Describe the emotion expressed in this image:  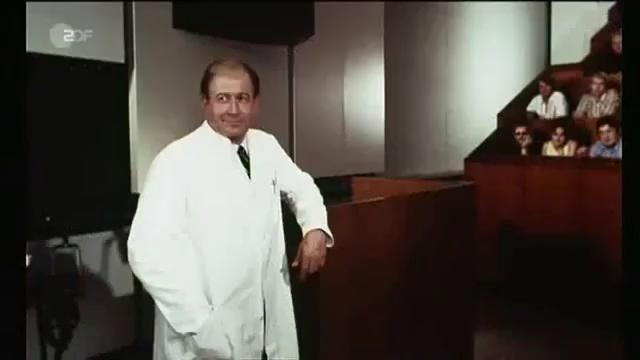
This person displays Suffering, valence and arousal with high intensity.